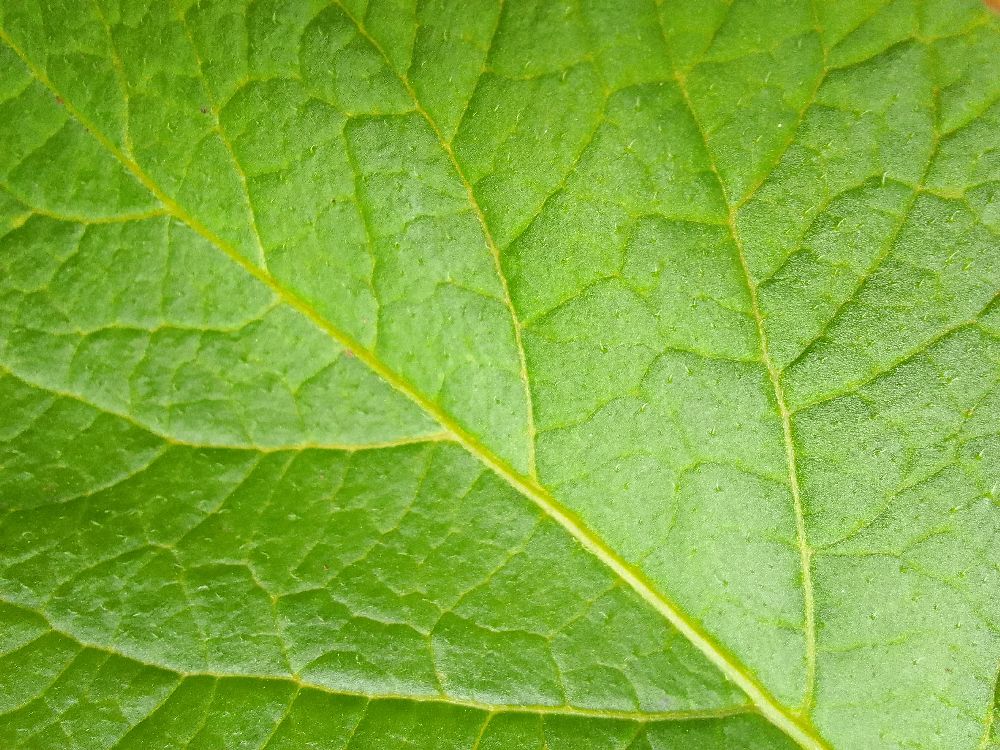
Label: Healthy